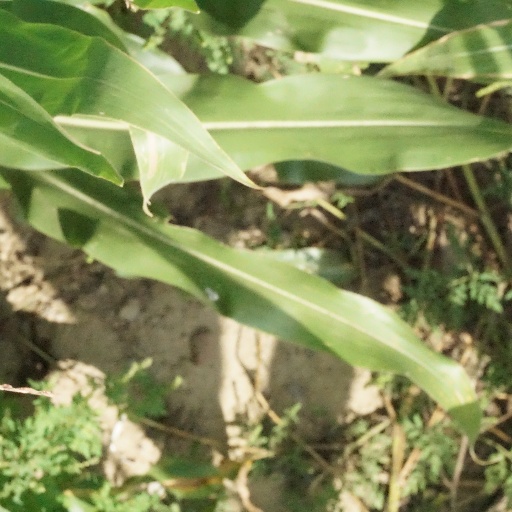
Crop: maize; corn